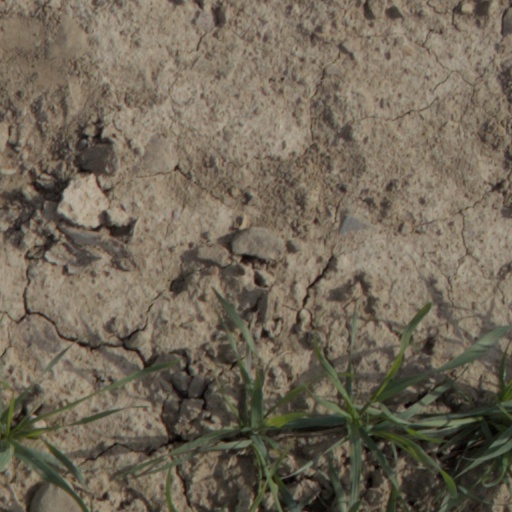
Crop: wheat